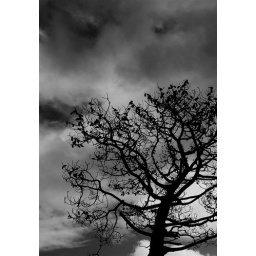
A leafless and lonely pine tree silhouettes against a menacing sky. (Imagine the pines were crows.) Best seen large.